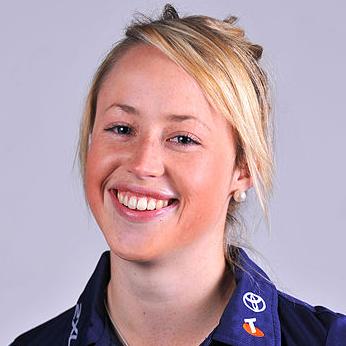
Age: 21